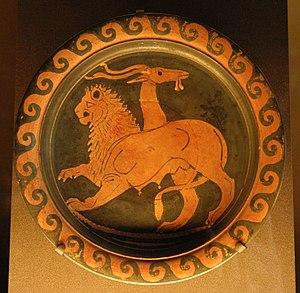
La Chimère. Plat à figures rouges, Apulie, v. 350-340 av. J.-C.
La collection Campana est une collection d'œuvres d'art regroupée au XIXᵉ siècle par Giampietro Campana.